Dan (rank)

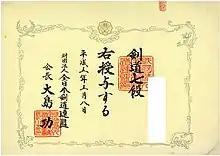
Diploma of 7th dan in Japanese kendo

In modern times, a dan-ranked practitioner of a style is usually recognized as a martial artist who has surpassed the "kyū", or basic, ranks. They may also become a licensed instructor in their art. In many styles, however, achieving a dan rank means that, while one is no longer considered a beginner, one is not yet necessarily an expert. Rather, it indicates a high degree of competence across a reasonable range of techniques.